Reading–Taunton line

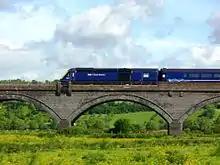
A High Speed Train crosses Langport Viaduct (between Castle Cary and Taunton).

Passenger services on the route are operated by Great Western Railway (GWR). These are principally Class 802s from London Paddington to Plymouth, or . There is also an overnight "Night Riviera" sleeper service. Some other services between these places are routed between Reading and Taunton along the Great Western Main Line to Bristol, and then on to the Bristol to Taunton Line, thereby missing this Reading to Taunton line entirely. A few services from London travel only part way along the line, terminating at Westbury or Frome. GWR also provide local services along parts of the line, between Reading and Bedwyn, and between Westbury and Castle Cary.